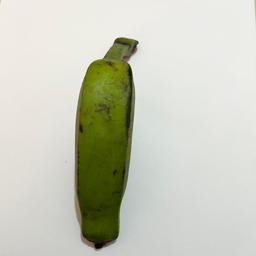
Ripeness: Green